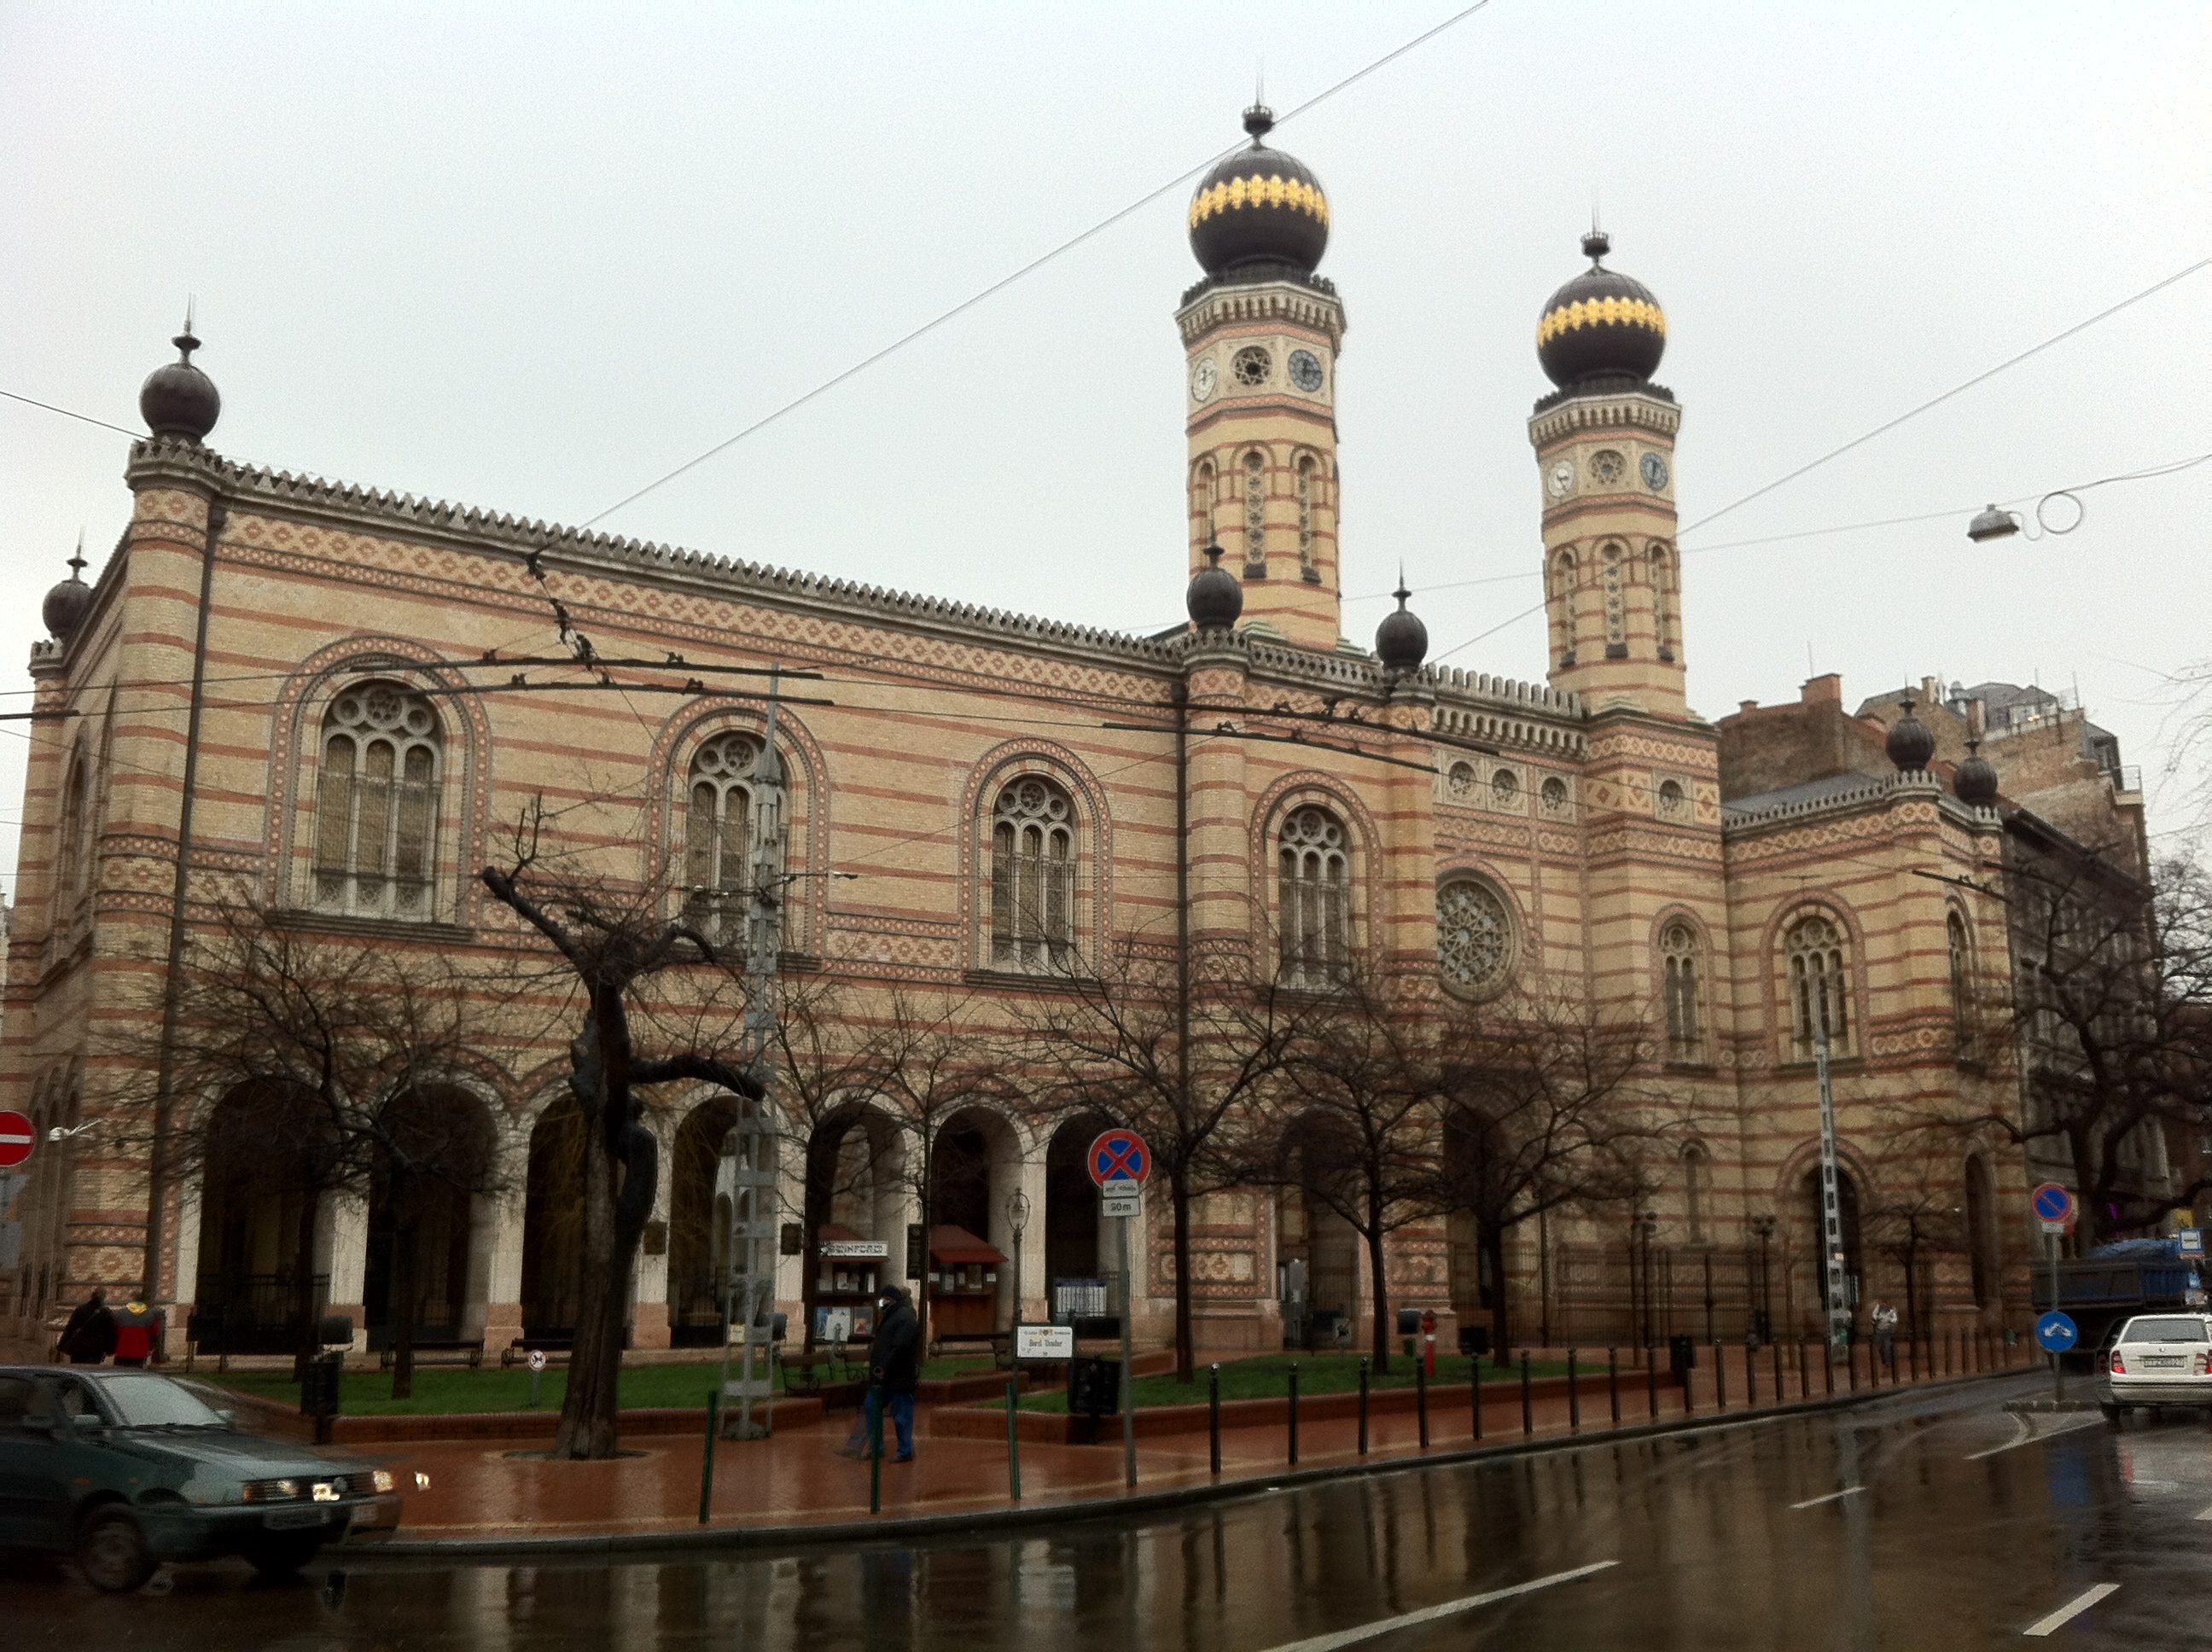
architecture, building, city, plaza, landmark, nostalgia, church, place of worship, places of interest, mosque, budapest, synagogue, hungary, basilica, bowever, historic site, byzantine architecture